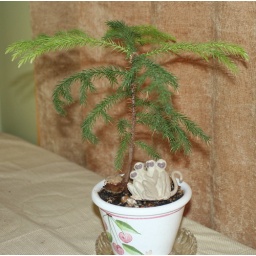
Purchased as a potted plant in 05.Photo taken in 09. It had five trees in it..